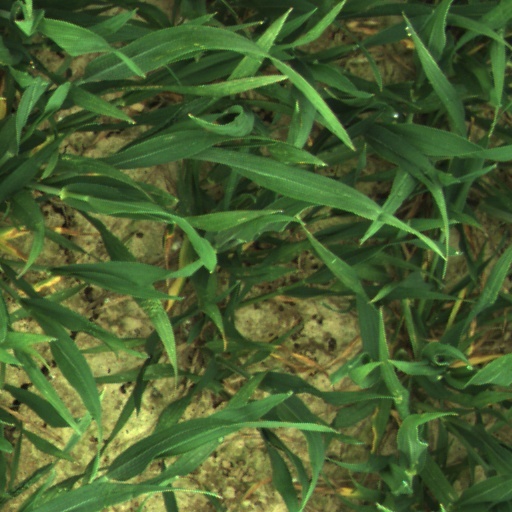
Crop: wheat